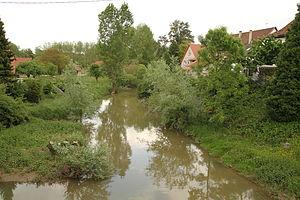
Le Seltzbach, affluent de la rive gauche de la Sauer, prend sa source à Mitschdorf, au nord-est de Wœrth, et s'écoule au nord de la forêt de Haguenau pour se jeter au bout d'une trentaine de kilomètres dans la Sauer à Seltz, puis dans le Rhin via le delta de la Sauer.